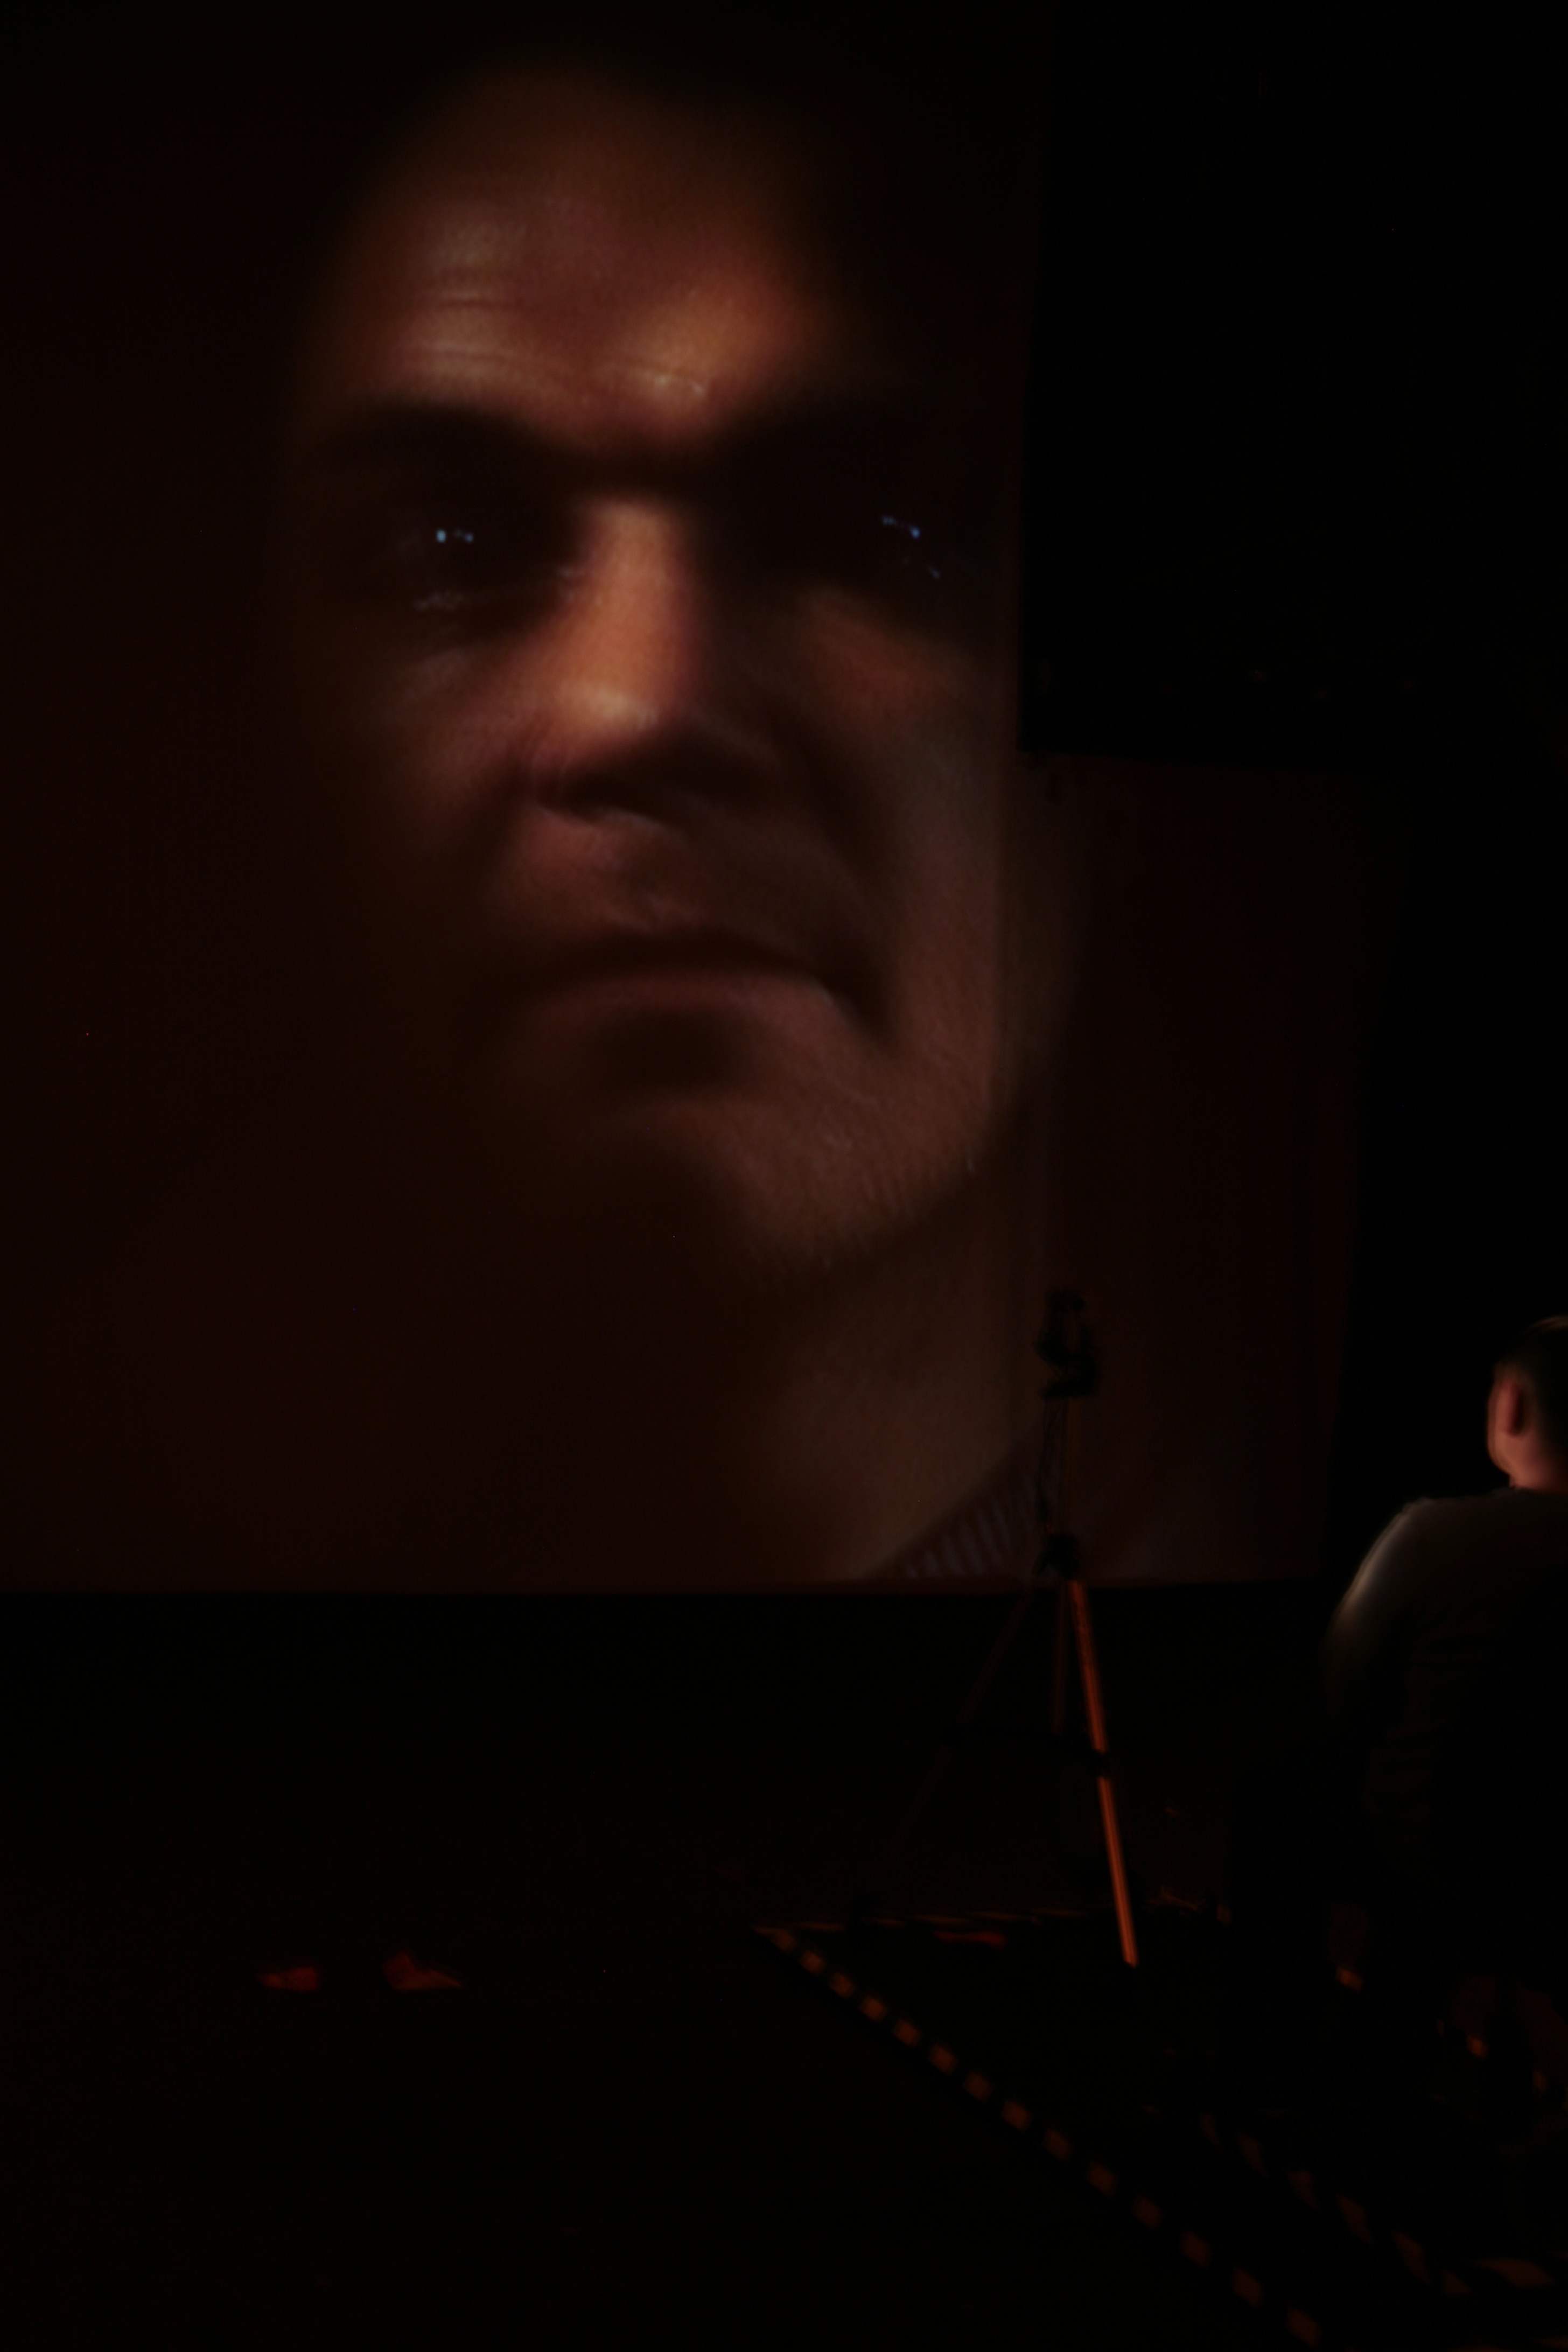
paris, france, portrait, darkness, art, cabaret, kabarett, screenshot, parigi, belleville, nuitblanche, videoinstallation, parijs, whitenight, pary, installationvideo, nuitblanche2010, lez bre, lez bredebelleville, rebeccabournigault